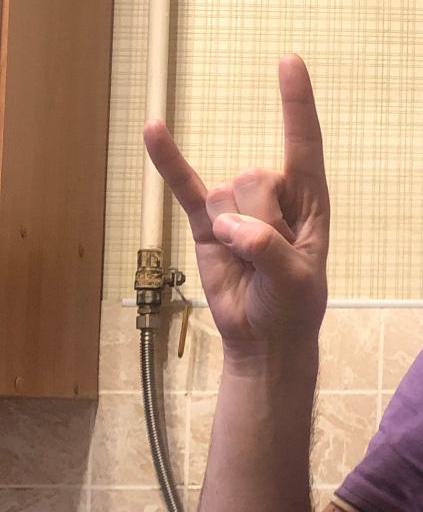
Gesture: rock